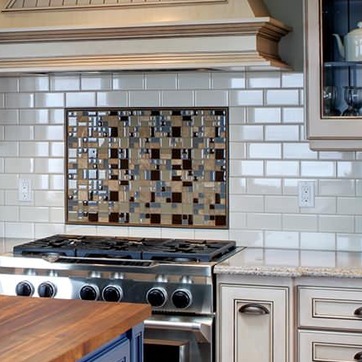
Material: tile